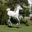
Label: horse